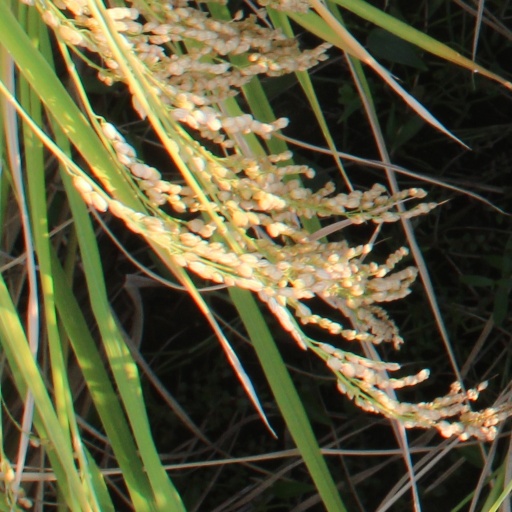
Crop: rice